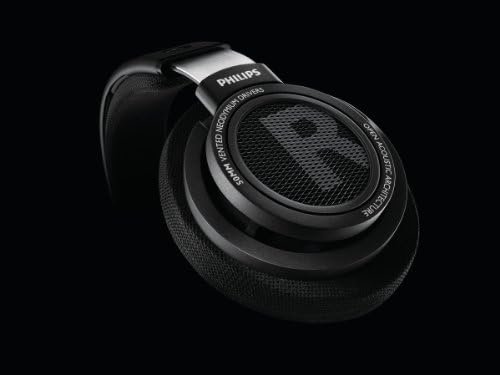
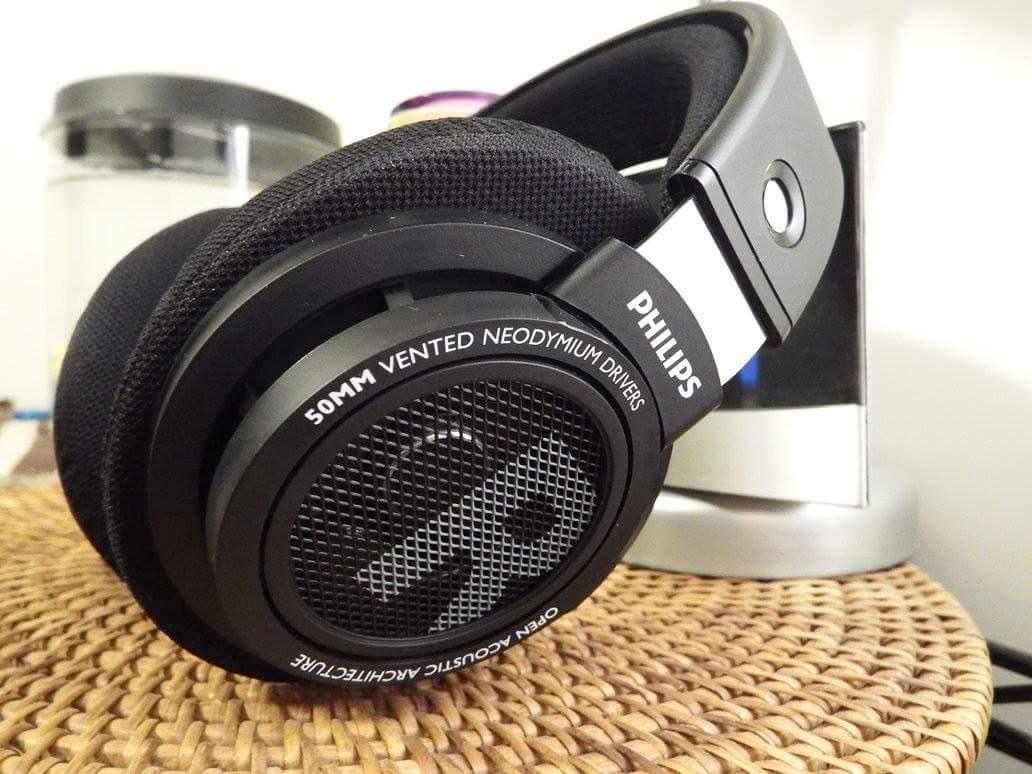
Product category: headphones
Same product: yes